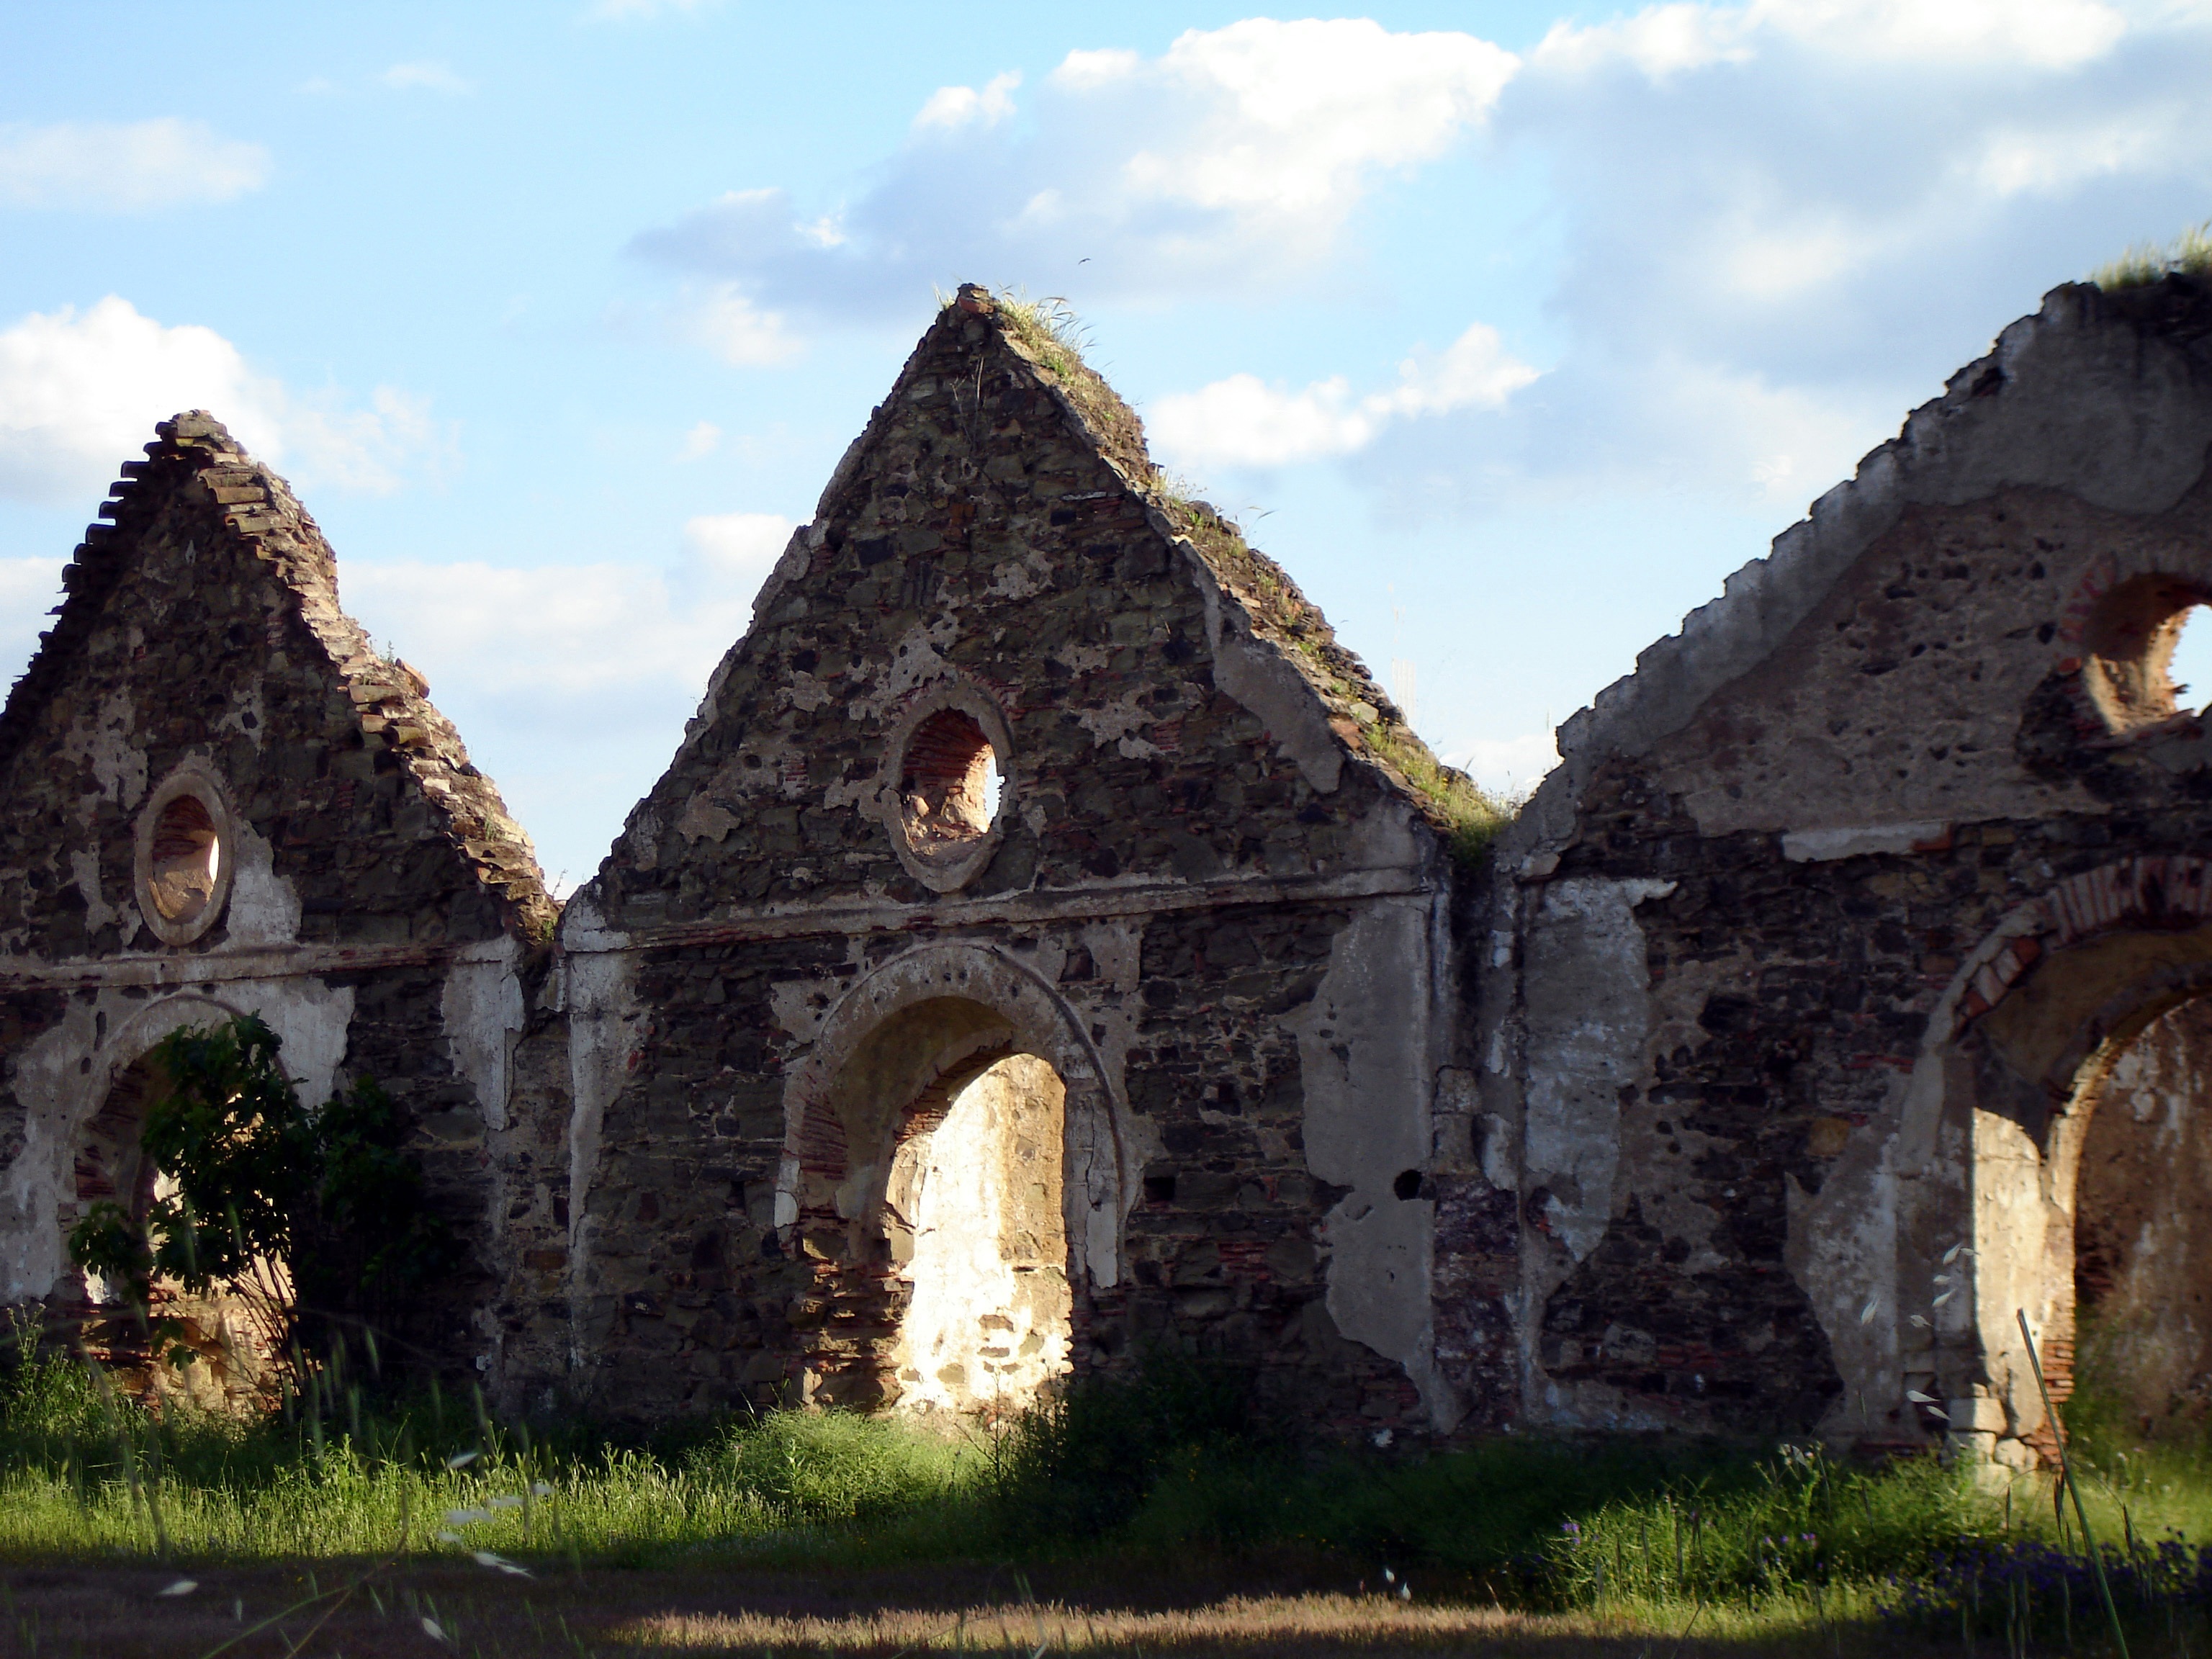
building, stone, village, arch, facade, church, chapel, place of worship, ruins, derelict, monastery, portugal, abbey, estate, stonework, middle ages, old mine, copper mine, mina de st domingos, building architecture, historic site, ancient history, spanish missions in california